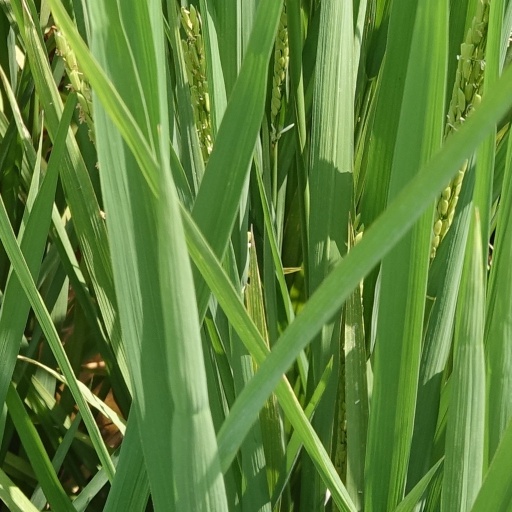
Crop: rice